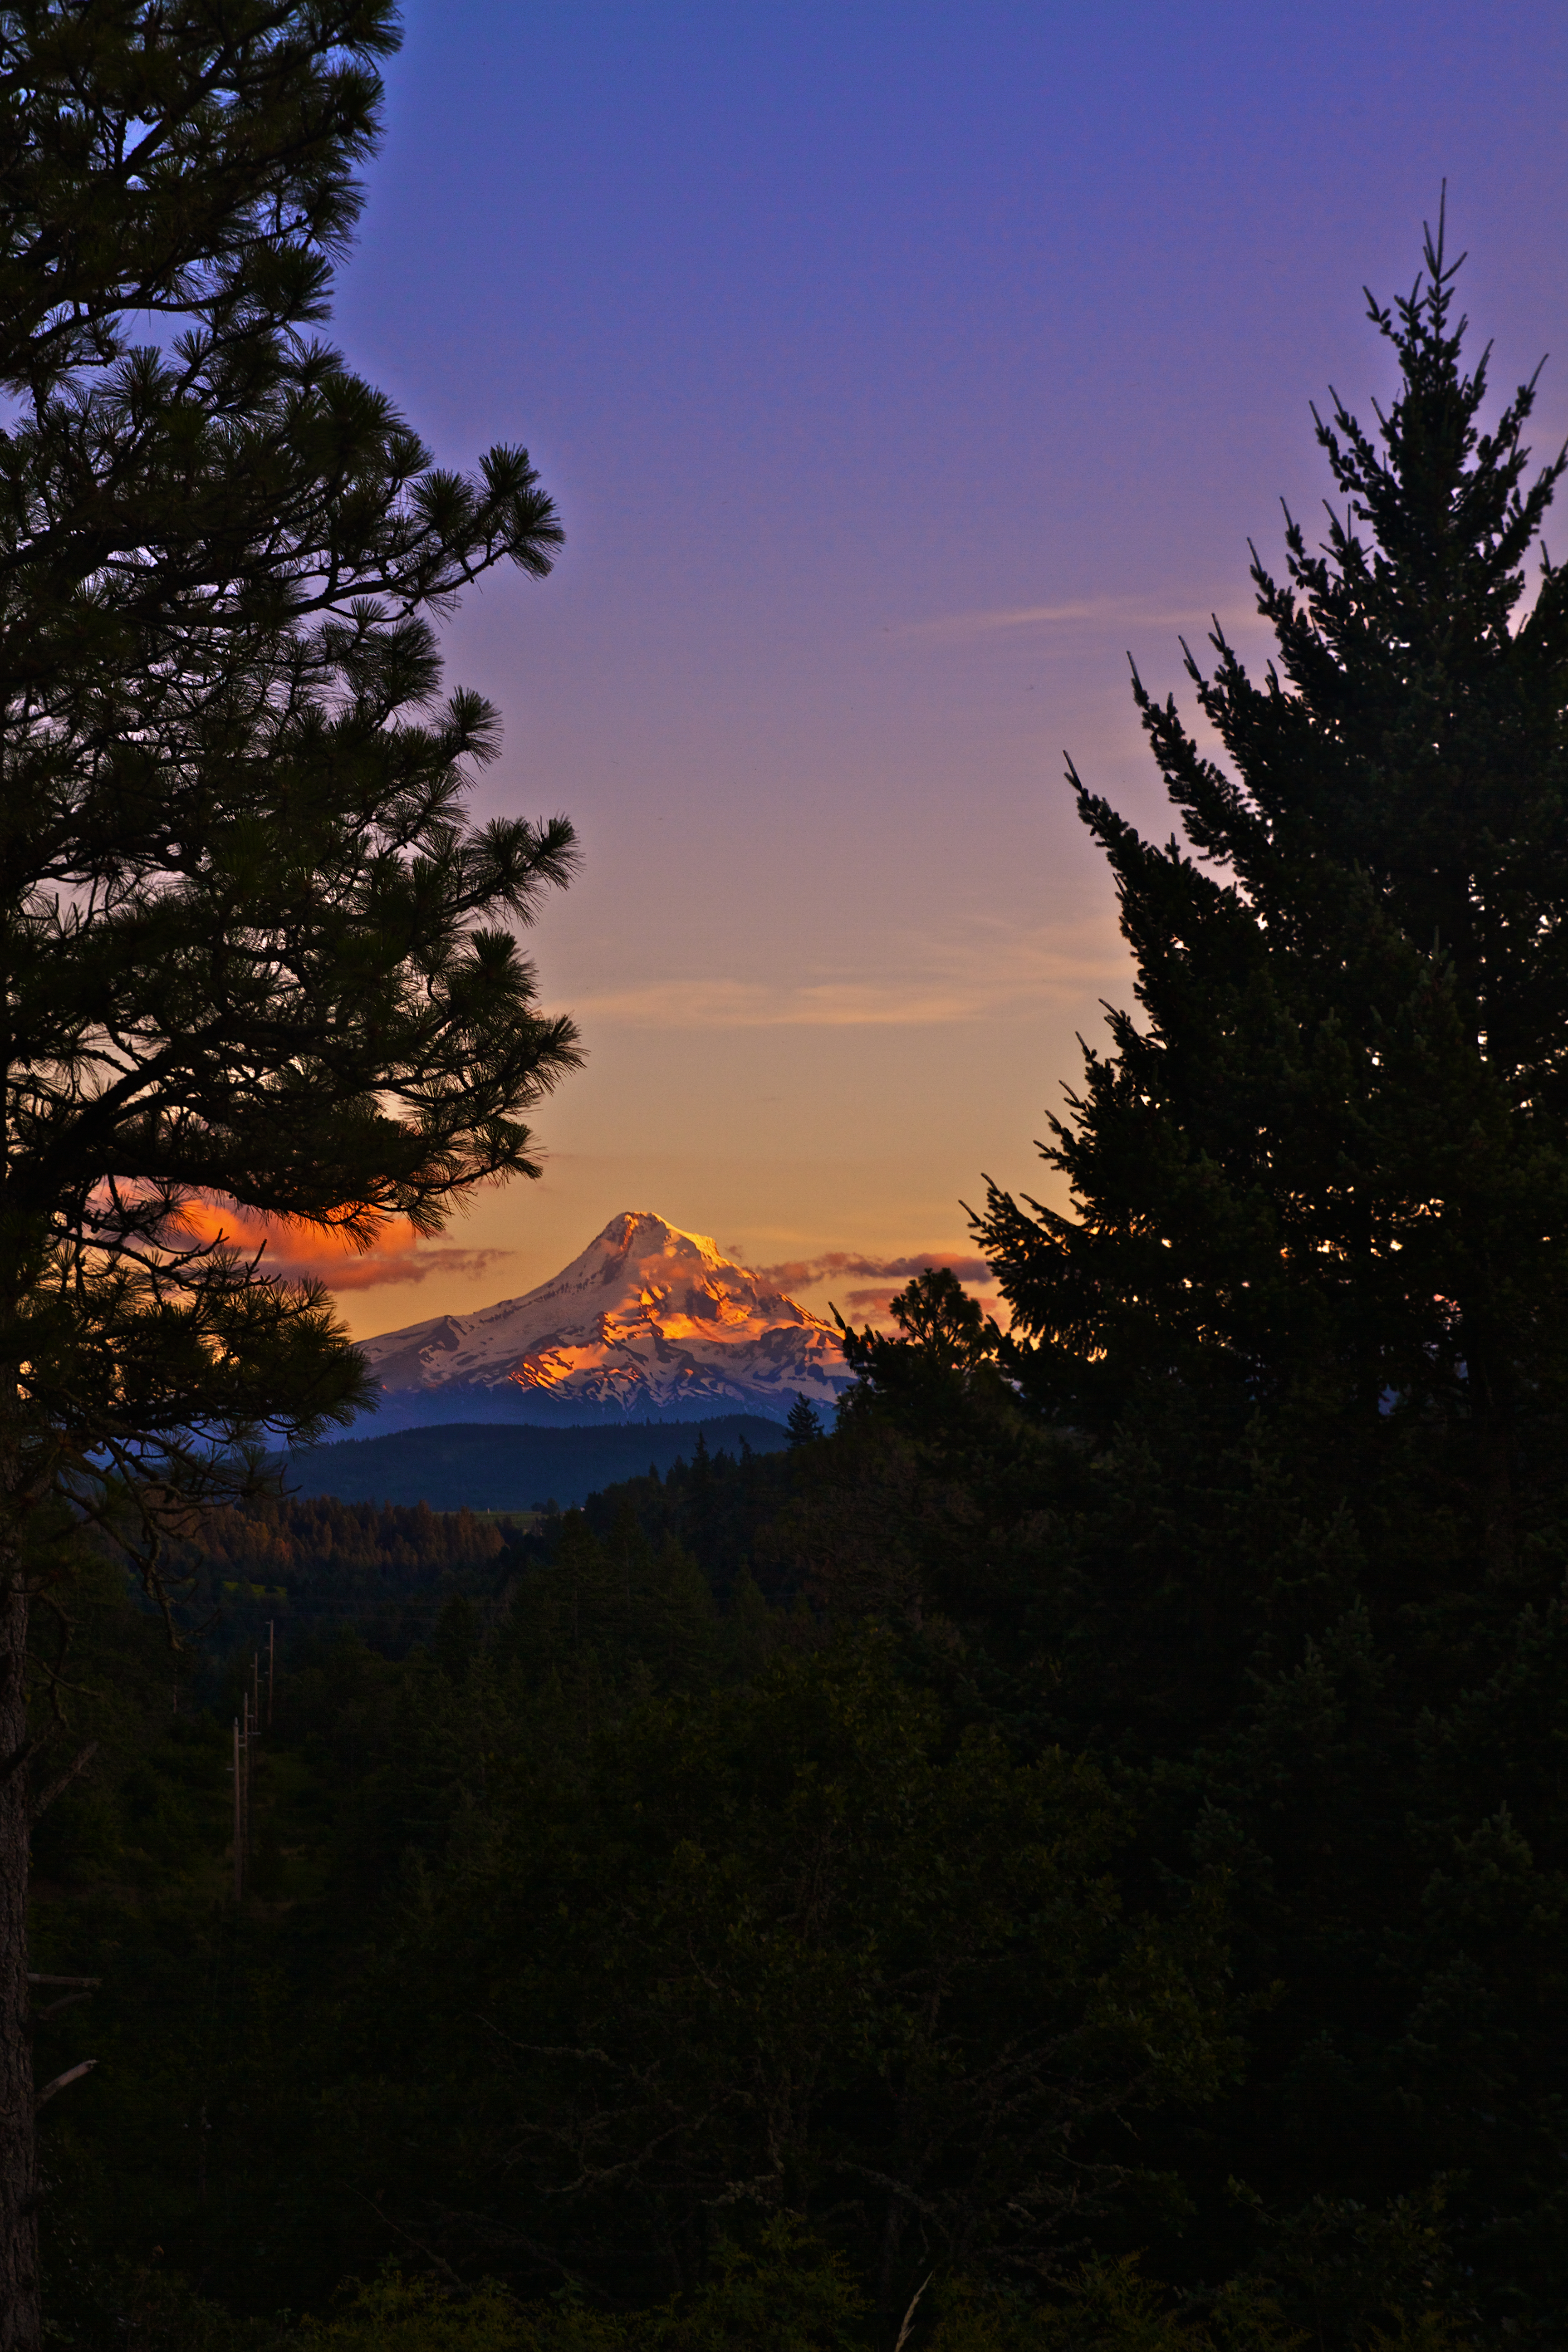
landscape, tree, nature, forest, wilderness, branch, silhouette, mountain, cloud, plant, sky, sunrise, sunset, night, morning, leaf, purple, dawn, river, dusk, evening, reflection, natural, autumn, canon, hood, trees, mt, eos, canon7d, 7d, scape, or, tamron1750, oregon, mthood, atmospheric phenomenon, woody plant, mountainous landforms